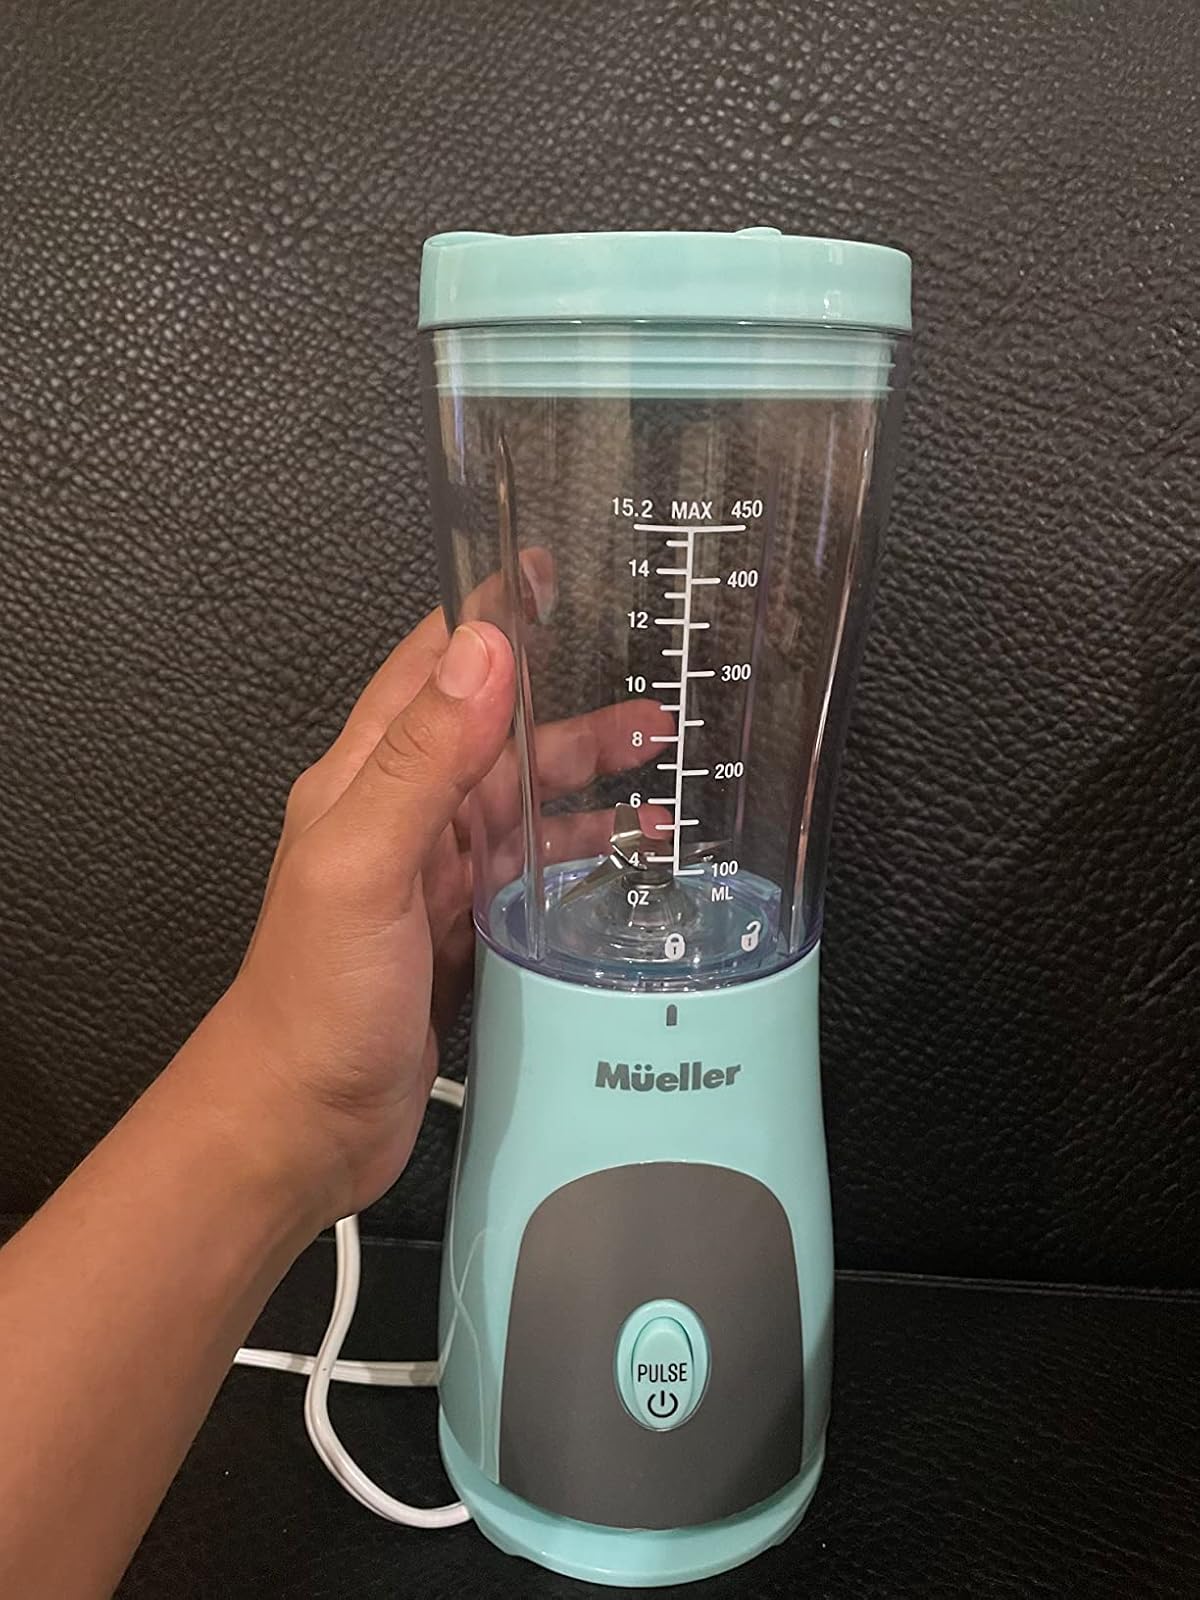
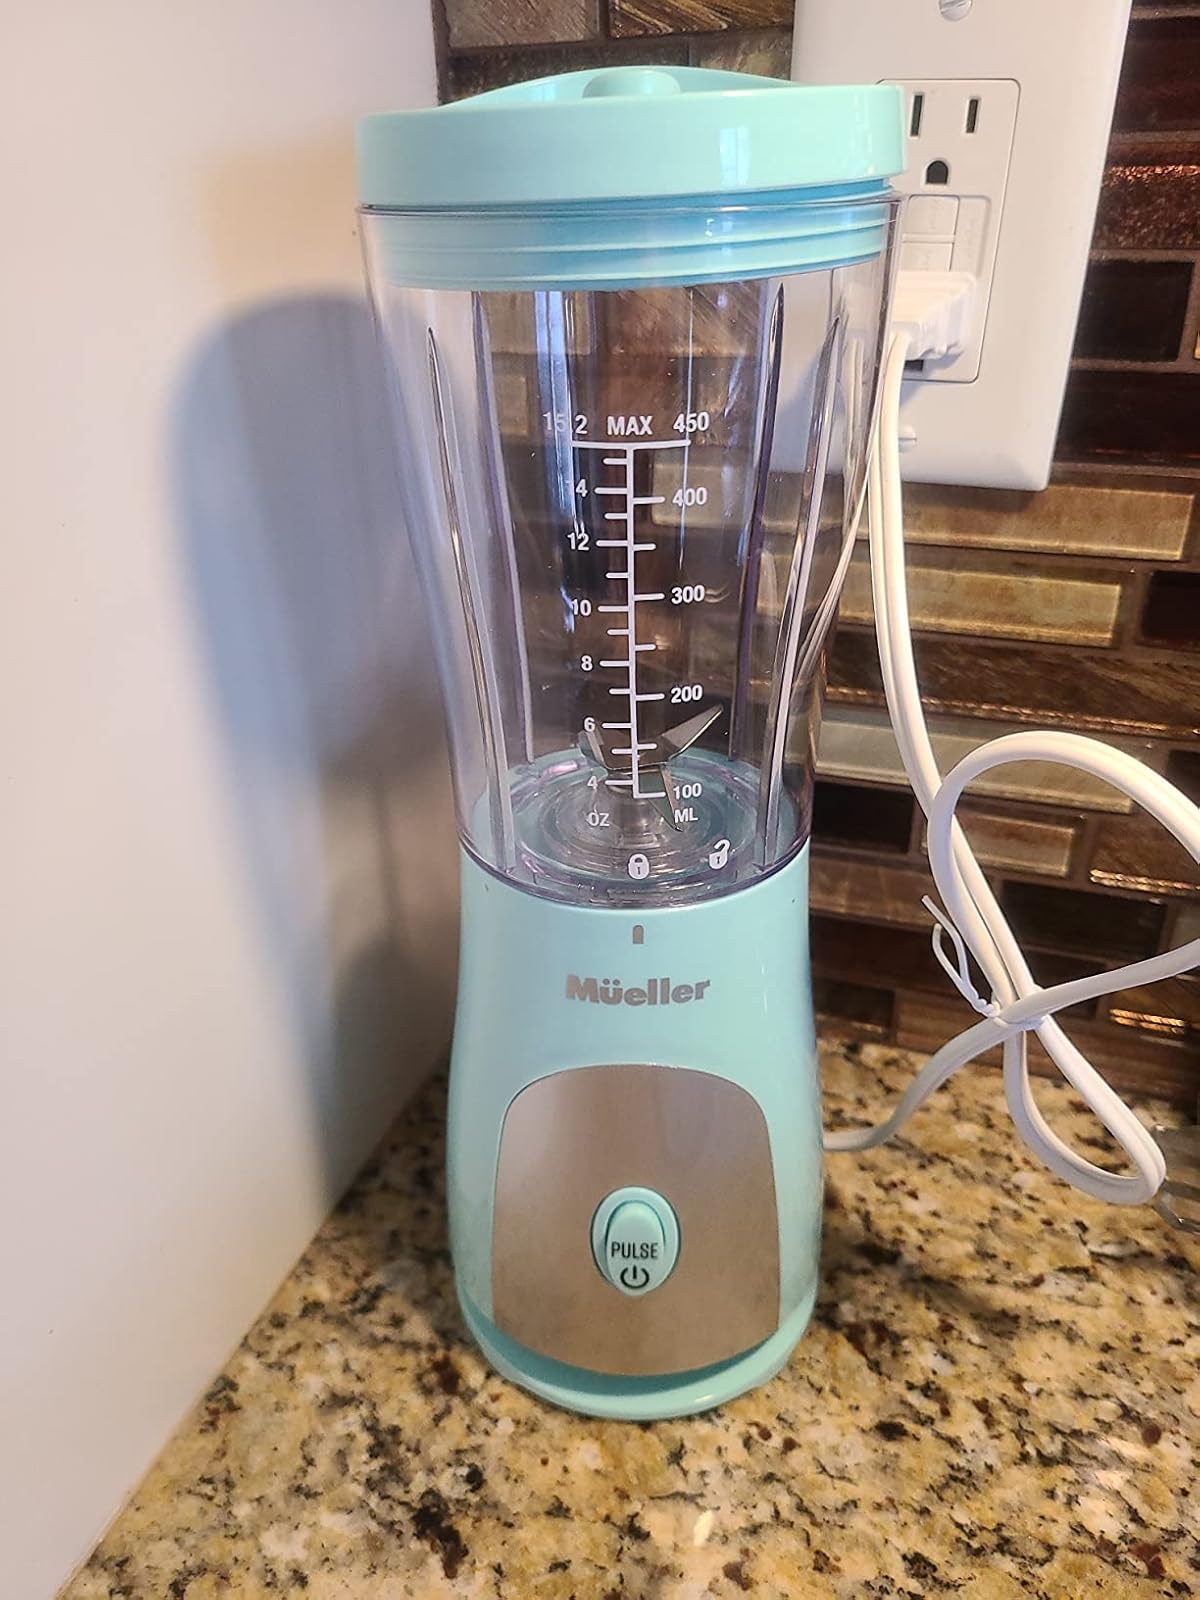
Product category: items_blender
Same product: yes